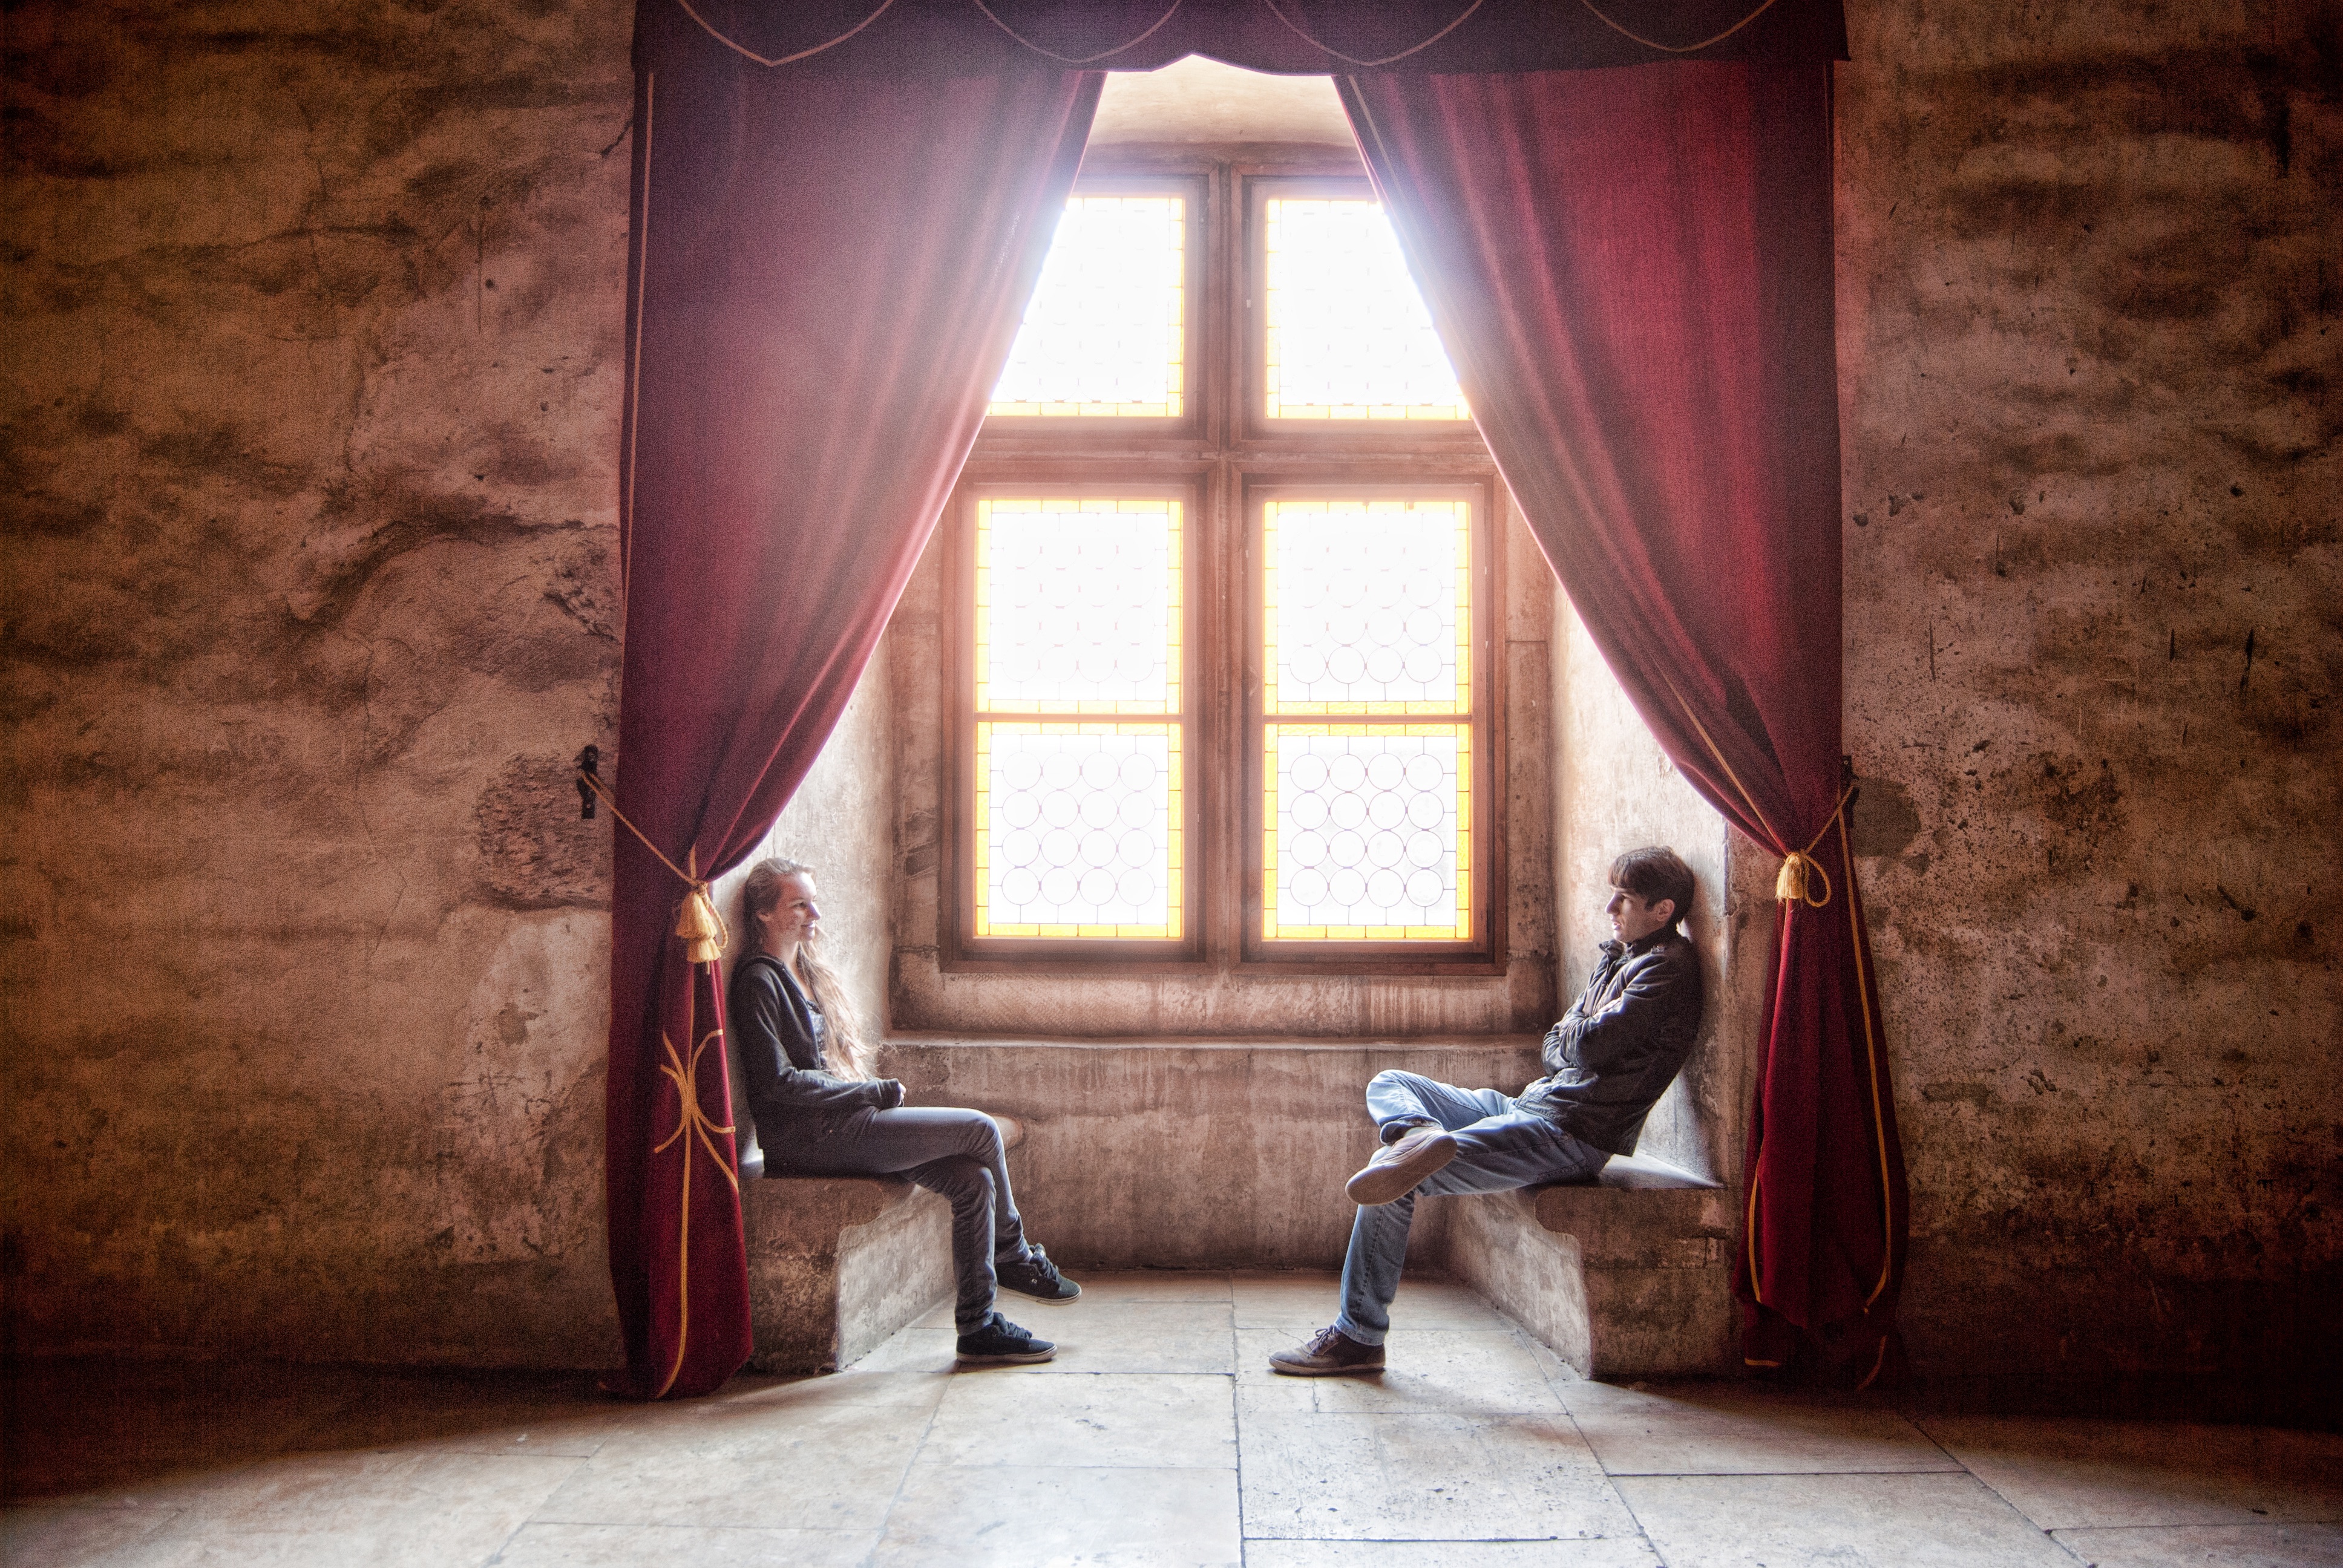
light, wood, house, window, home, wall, red, color, darkness, room, interior design, photograph, image